Portal vein

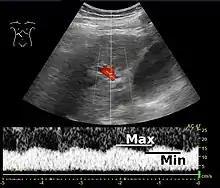
Doppler ultrasonography of the portal vein over 5 seconds, showing peaks of maximal velocity, as well as points of minimal velocity.

Portal vein pulsatility can be measured by Doppler ultrasonography. An increased pulsatility may be caused by cirrhosis, as well as increased right atrial pressure (which in turn may be caused by right heart failure or tricuspid regurgitation). Portal vein pulsatility can be quantified by pulsatility indices (PI), where an index above a certain cutoff indicates pathology: